Galesh Kheyl, Rasht

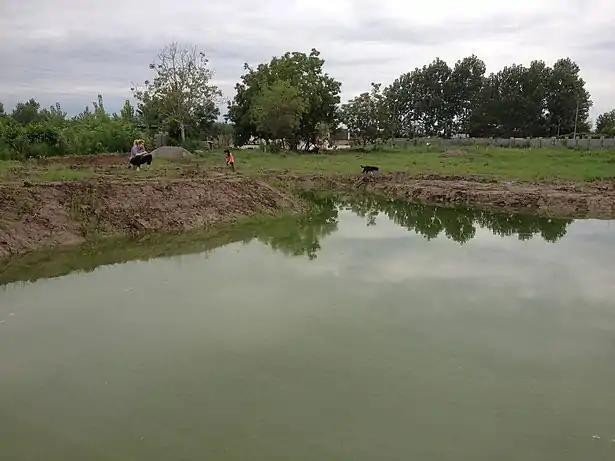
Home and garden in Galesh Kheyl

Galesh Kheyl (also Romanized as Gālesh Kheyl and Galesh Khil; also known as Galishkheil and Galish Khel) is a village in Pir Bazar Rural District, in the Central District of Rasht County, Gilan Province, Iran. At the 2016 census, its population was 384, in 131 families. Down from 536 people.